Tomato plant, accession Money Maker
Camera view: bottom (45 deg); turntable rotation: 240 degrees
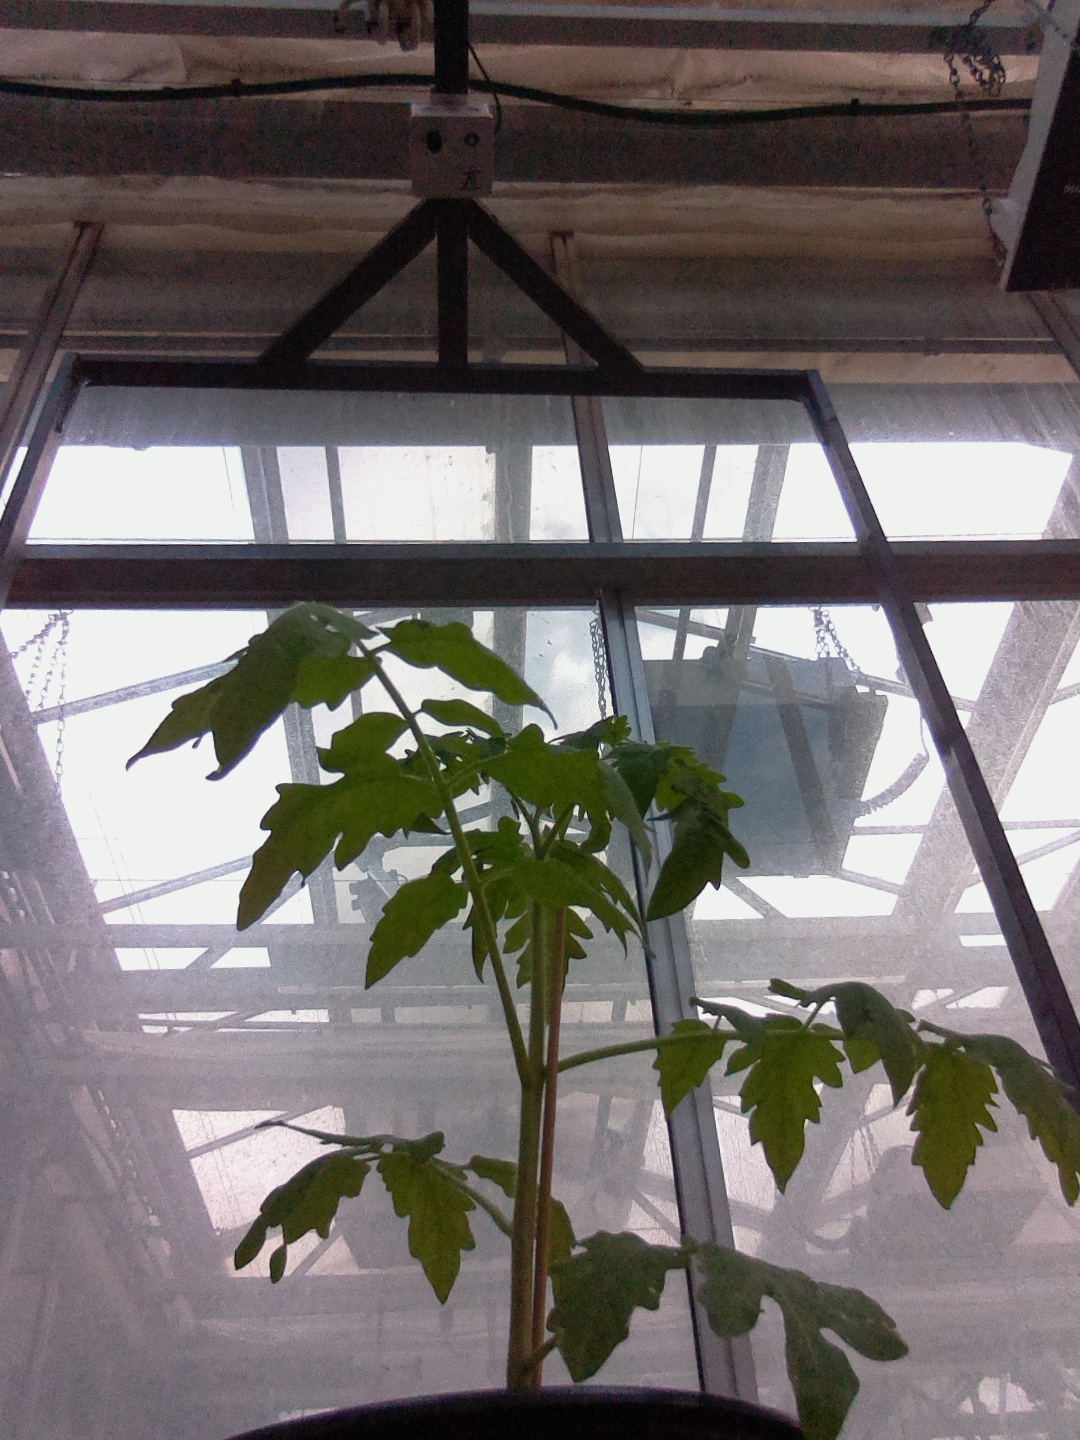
BBCH growth stage 13: 6 of true leaves visible